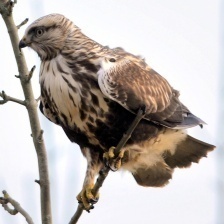
Species: ROUGH LEG BUZZARD
Scientific name: BUTEO LAGOPUS